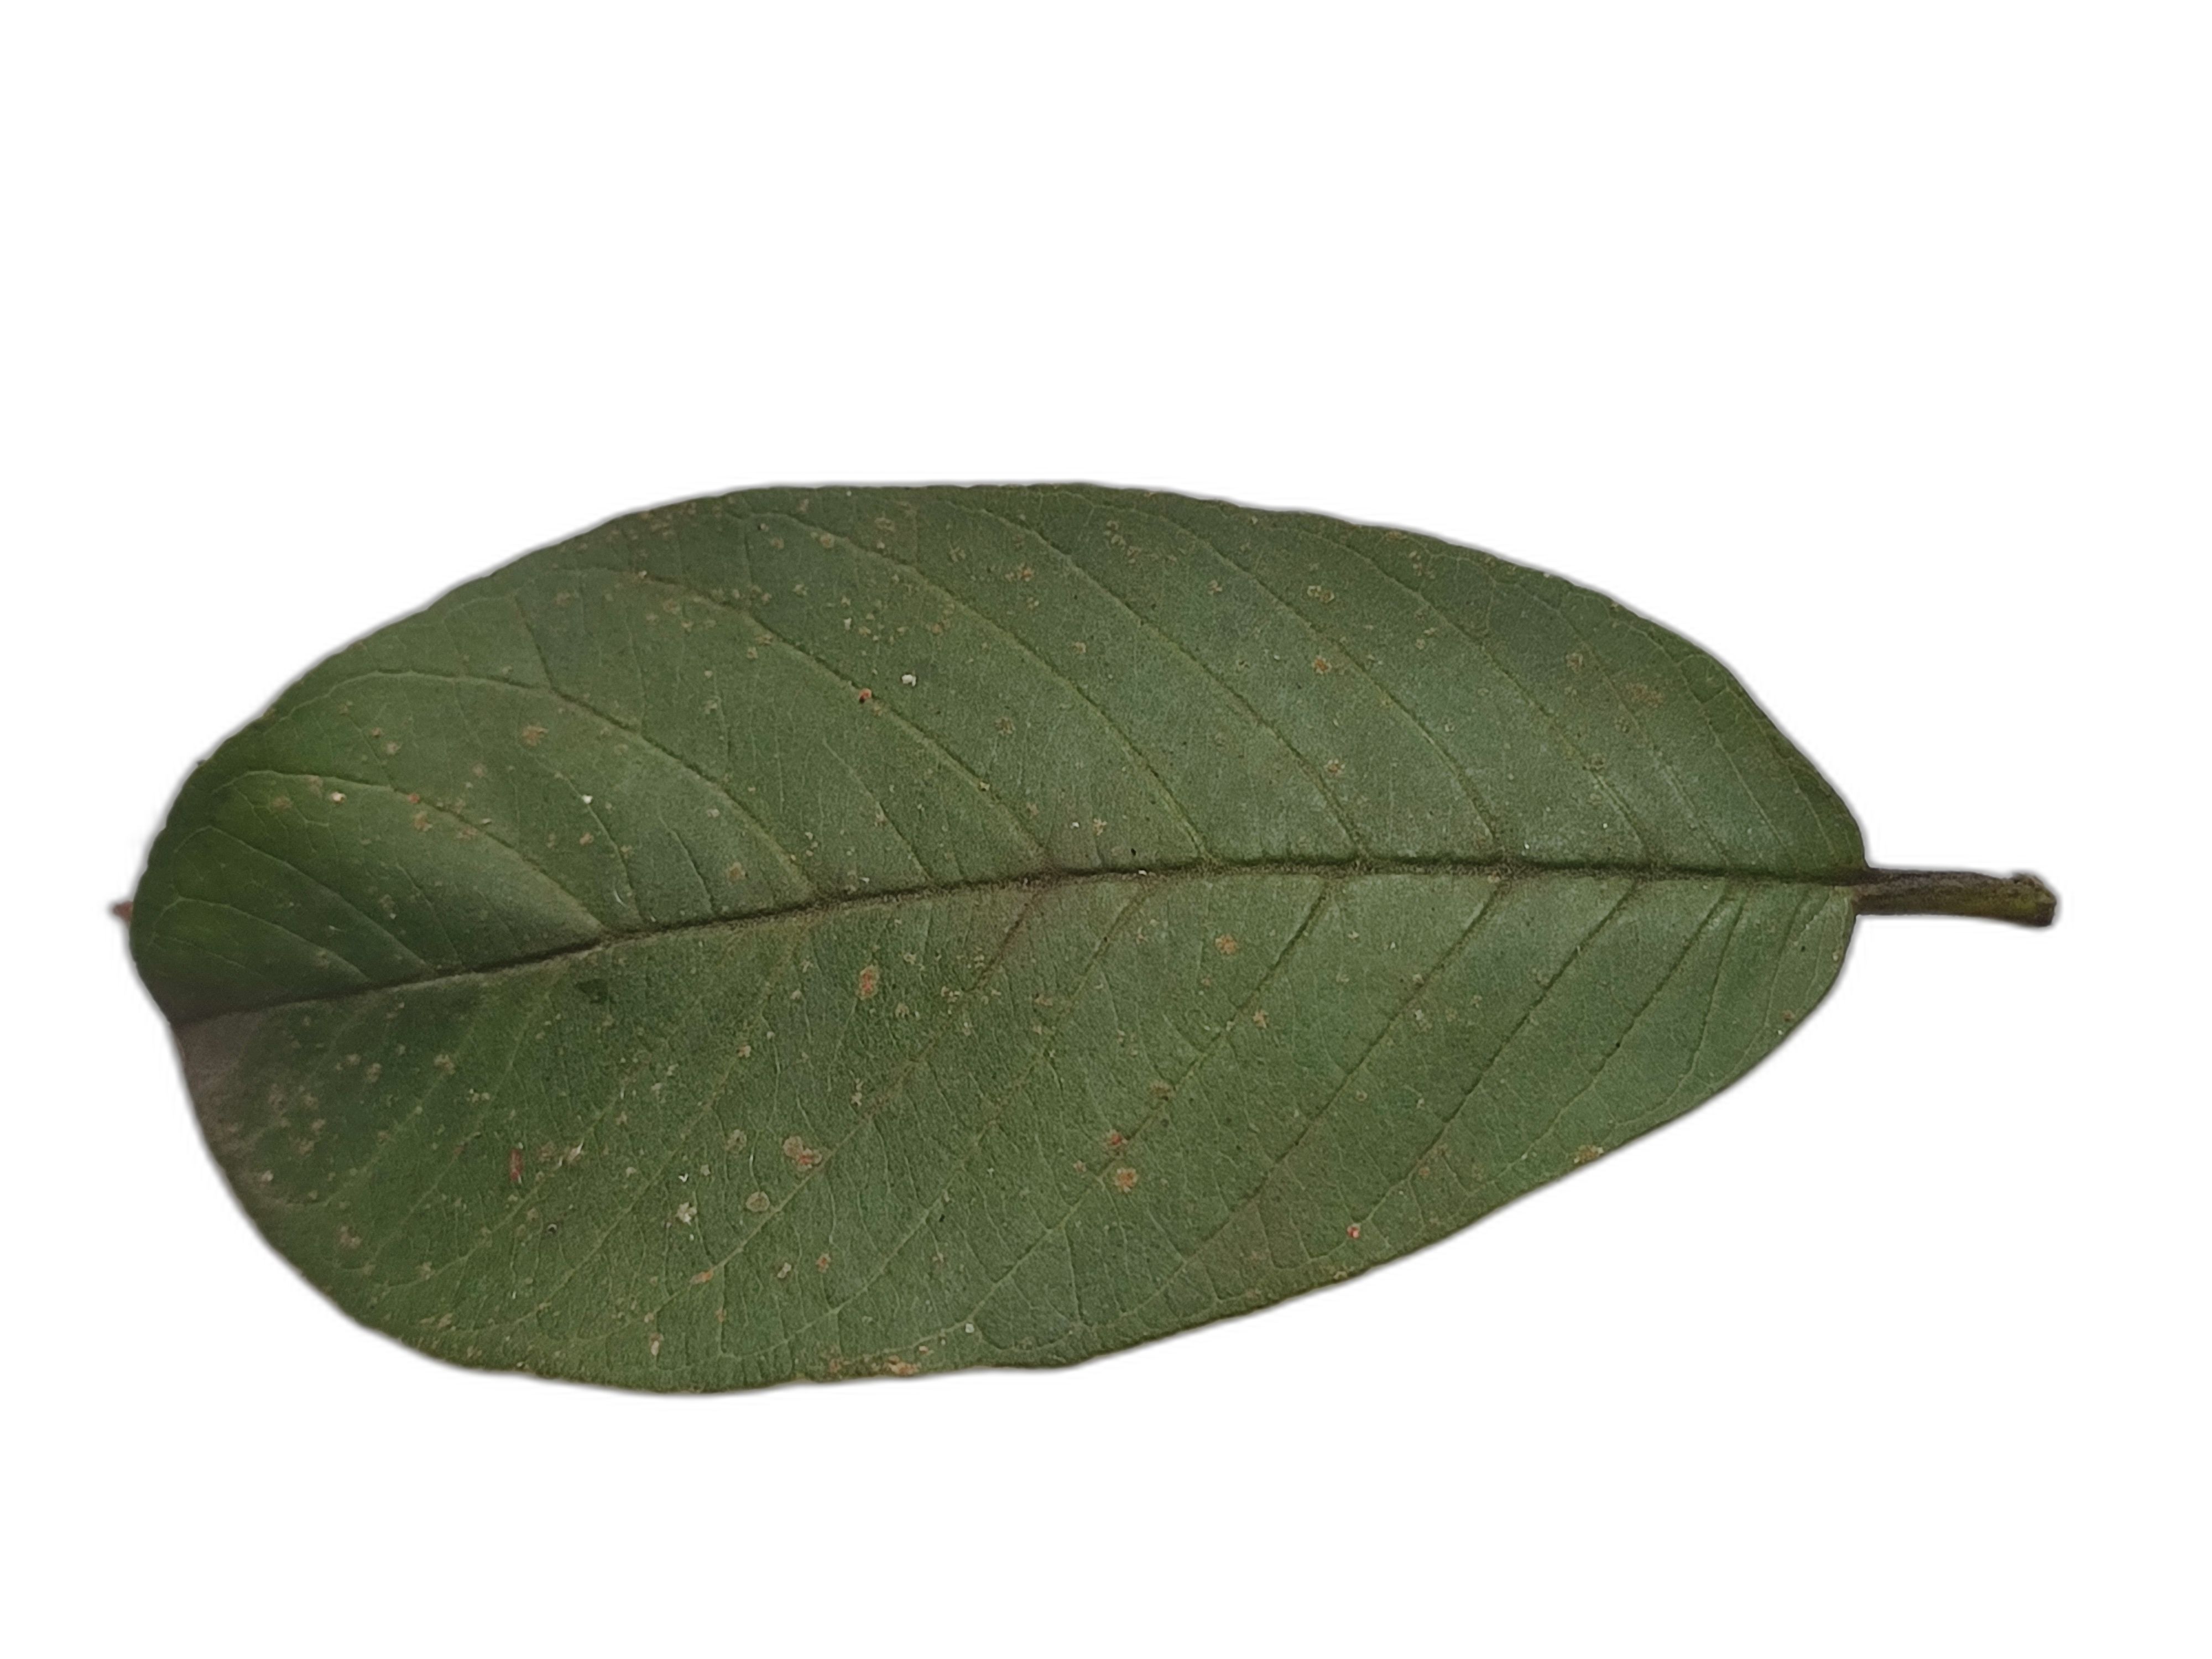
Plant part: leaf
Disease: Anthracnose